Rookies (1927 film)

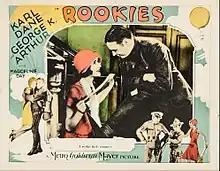
Lobby card

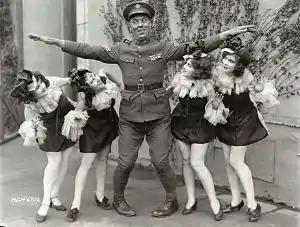
Still with Karl Dane and chorus girls.

Rookies (aka Red, White and Blue) is a 1927 American silent comedy film directed by Sam Wood and released by Metro-Goldwyn-Mayer. The film pairs the comedy teaming of Karl Dane and George K. Arthur as the stars of "Rookies". Because of the popularity of this film, this would be the first of several collaborations between the two actors. The comedy team of "... gangly Karl Dane and diminutive George K. Arthur... ... Clearly conceived to cash in on the success of Paramount's Wallace Beery-Raymond Hatton service comedy "Behind the Front", this Dane-Arthur vehicle finds our mismatched heroes cast as a sergeant and private during WWI."